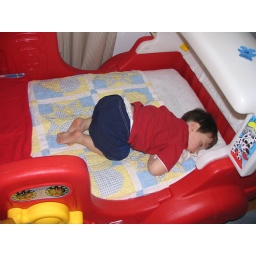
first nap in the big boy bed